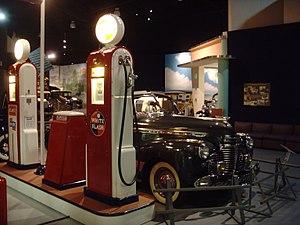
Une station-service, ou essencerie dans plusieurs pays d'Afrique francophone, aussi appelée station essence, station d’essence, station à essence, ou encore pompe à essence est une infrastructure positionnée sur le bord d'une route ou d'une autoroute destinée principalement à fournir du carburant aux automobilistes. Le mot « station-service » est un calque de la locution anglaise.